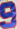
Number: 9